The Gathering Storm (1974 film)

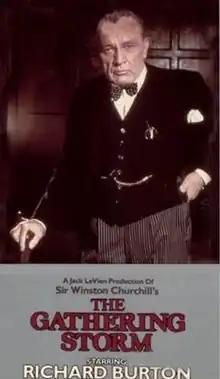

The Gathering Storm is a 1974 British/American television biopic film, about Winston Churchill's life in the years just prior to, and at the start of, World War II, from 1936 to 1940.